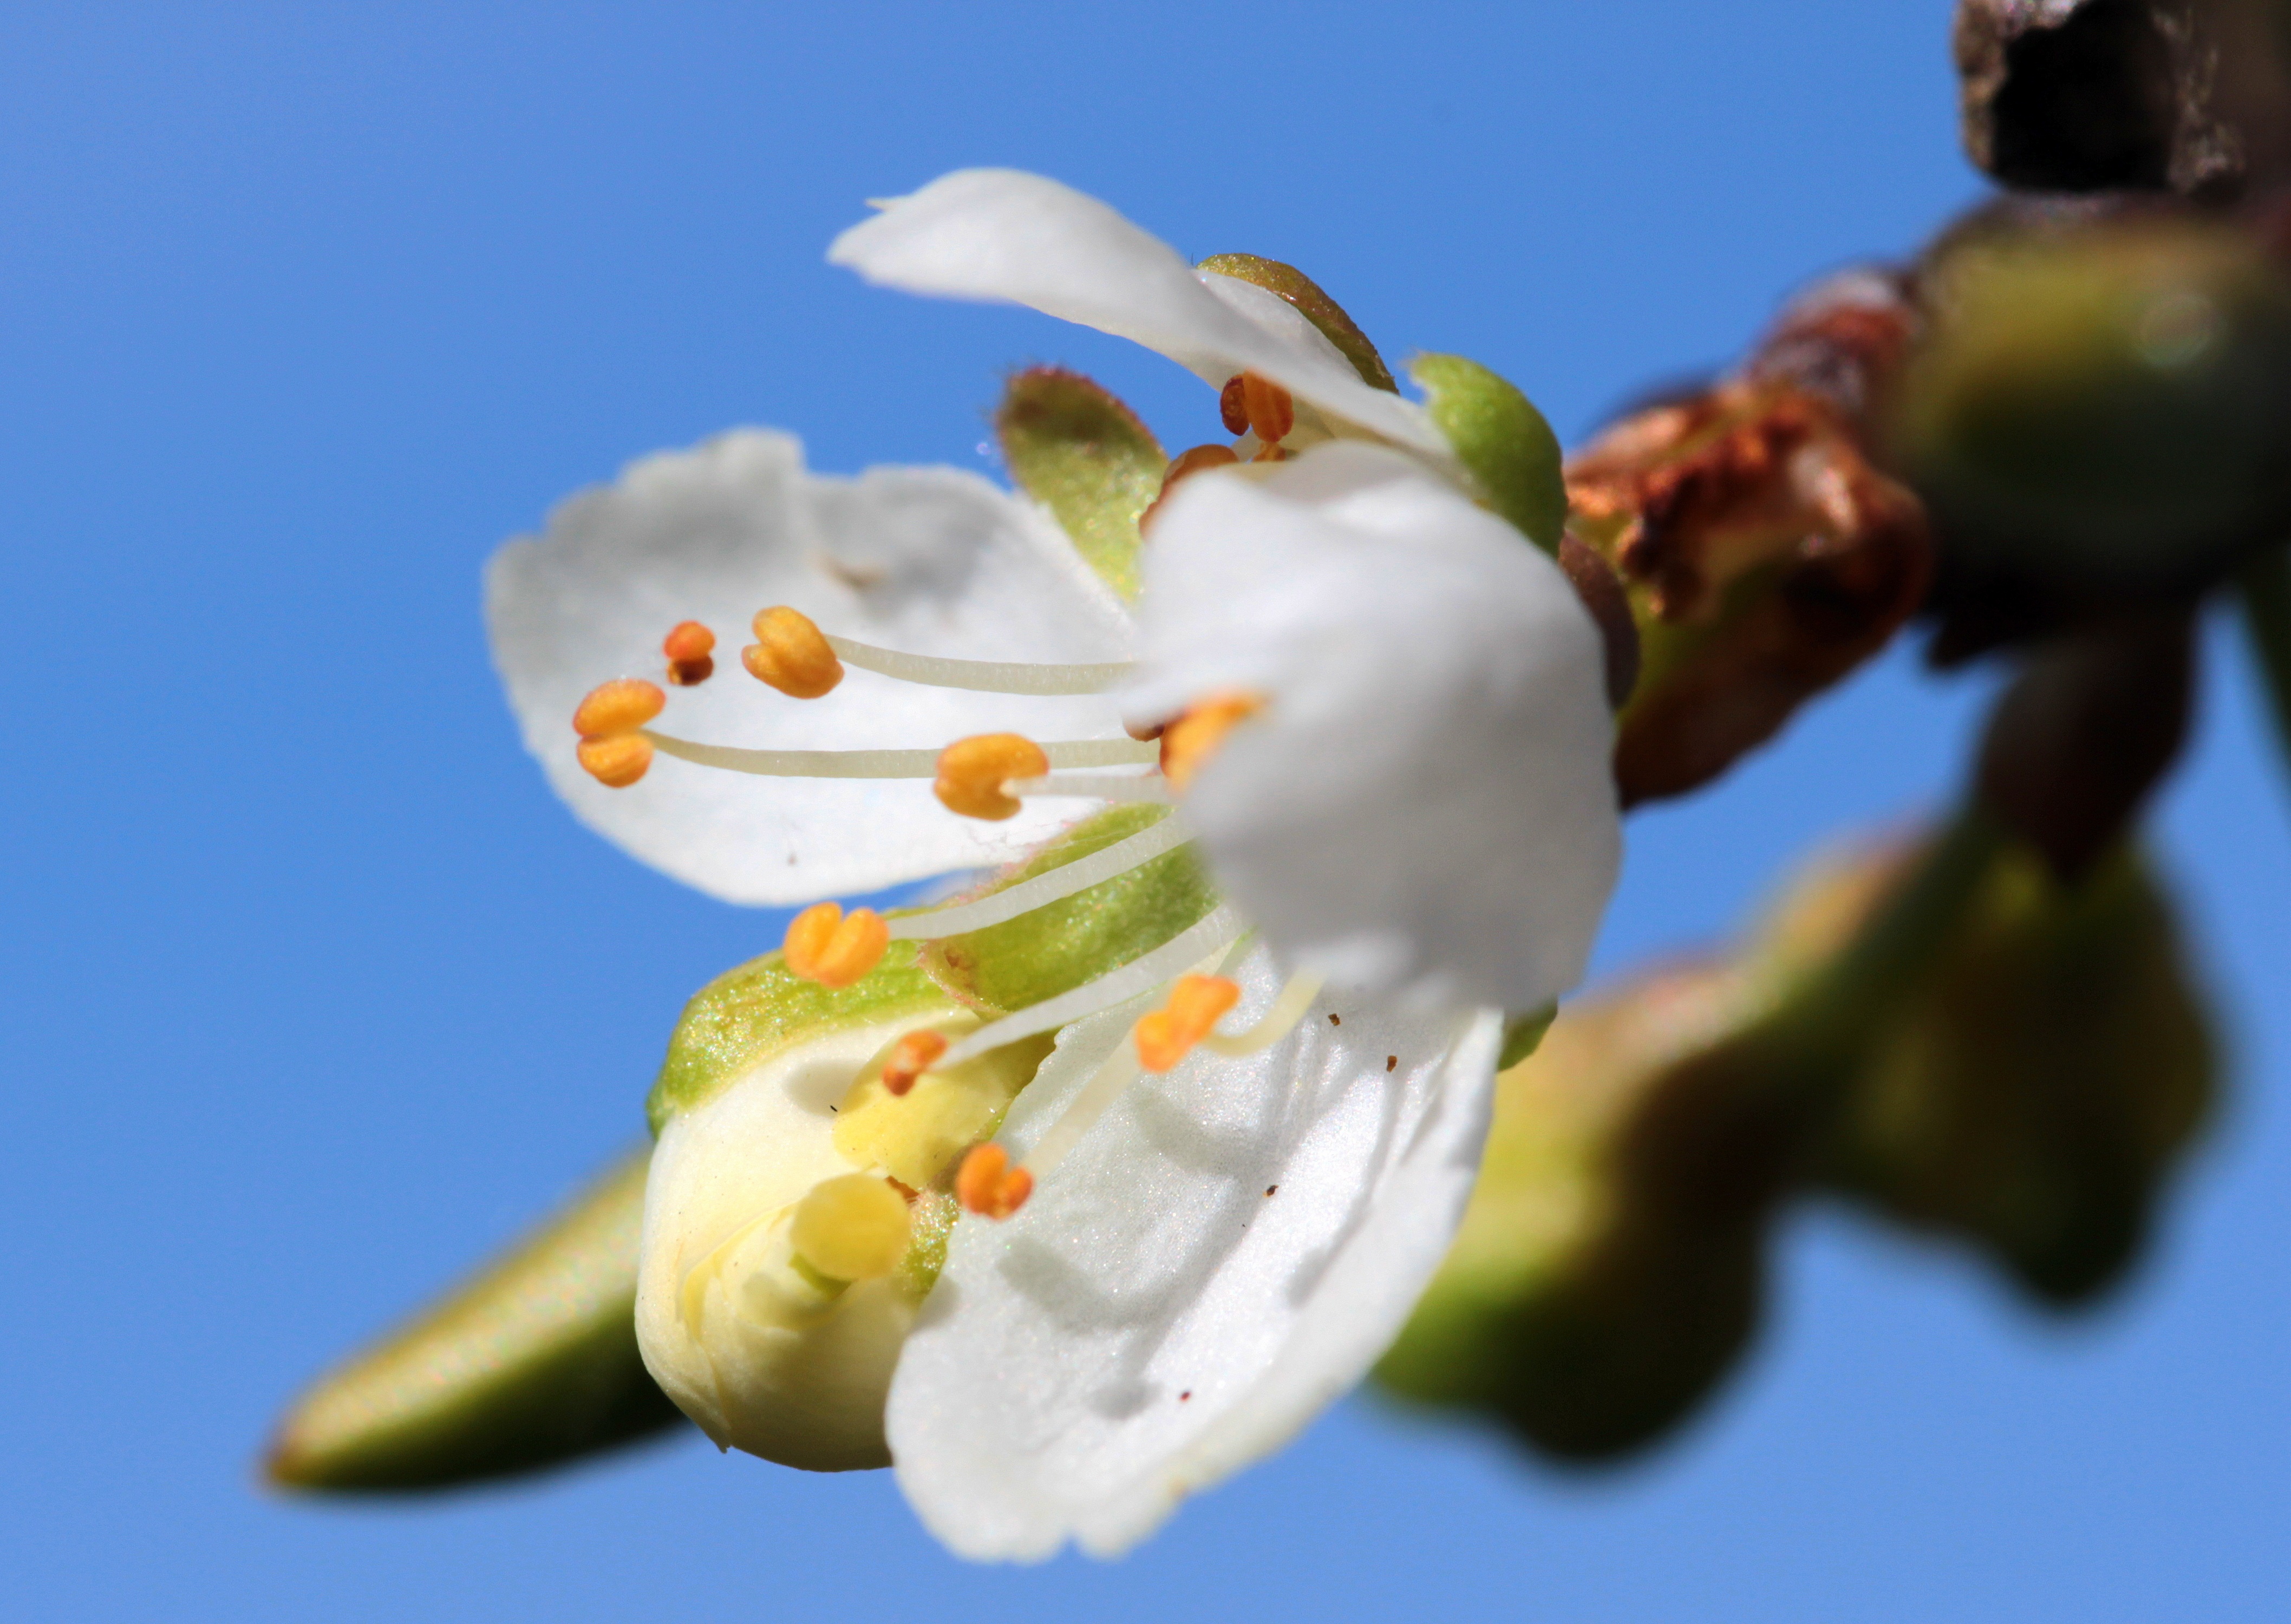
nature, branch, blossom, plant, photography, leaf, flower, petal, spring, green, produce, botany, flora, wildflower, flowers, close up, bud, nectar, macro photography, flowering plant, flowering stems, plum blossoms, prunus domestica, plant stem, land plant